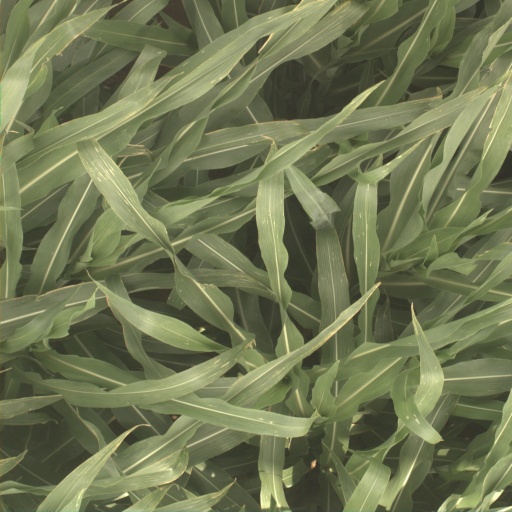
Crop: sorghum